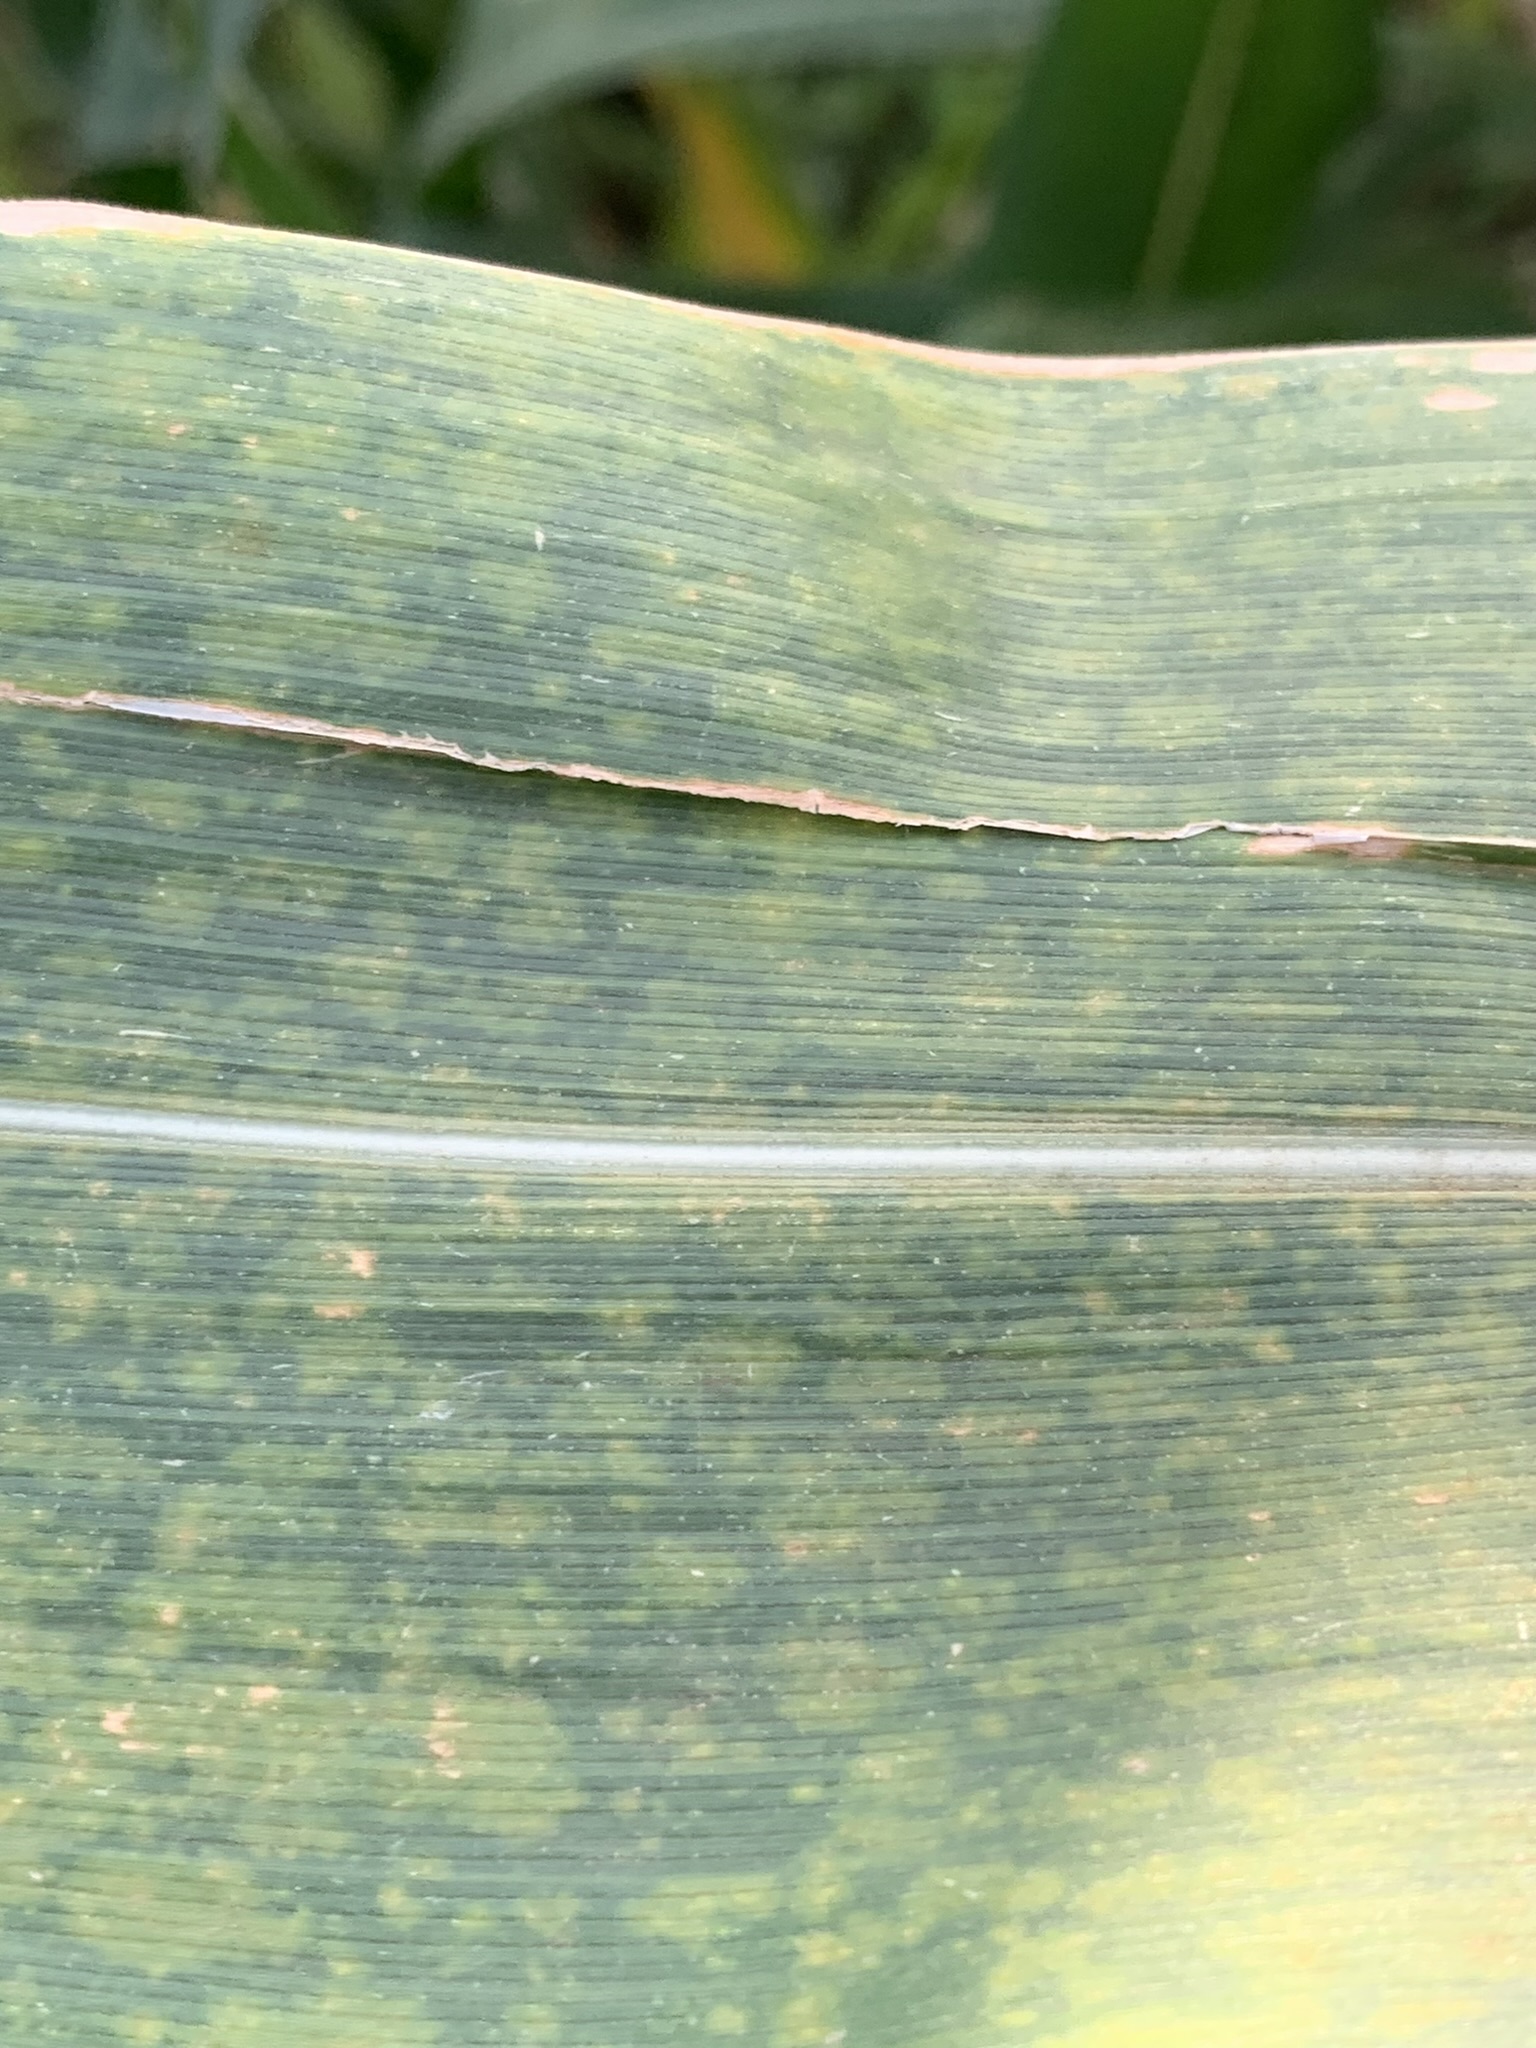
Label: MLN